Línea P

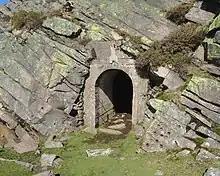
Entrance to the Alkurruntz fortress (Navarre, Spain)

In Guipúzcoa and Navarra, 2,900 defensive points were planned and 1,800 completed. The Center of Resistance N.R. 245 was built next to the fort of Guadeloupe on the Jaizkibel mountain range. With a total of 59 bunkers initially planned, 16 defensive points for machine guns and 27 for automatic weapons were completed. The valleys of the Baztan river and the Bidasoa river in Bera were also heavily fortified.